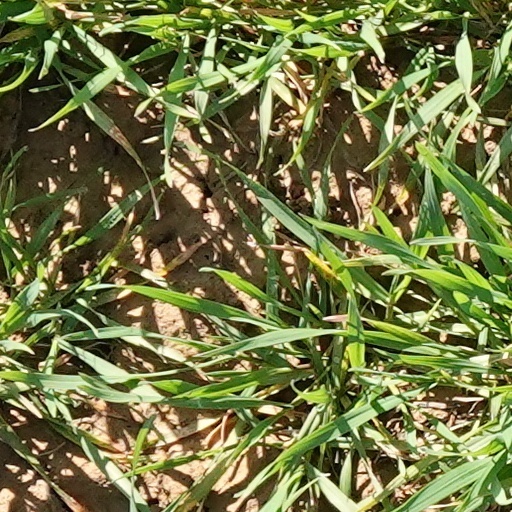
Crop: wheat